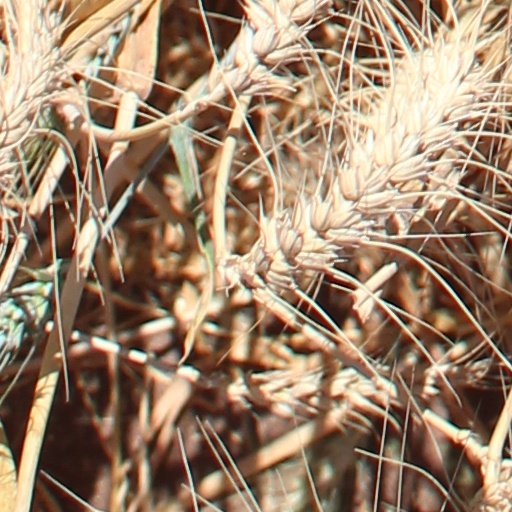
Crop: wheat